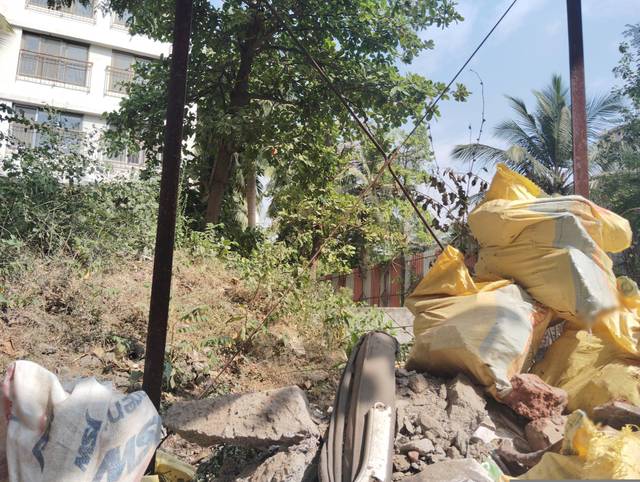
Region: India
Coordinates: 19.075, 72.863